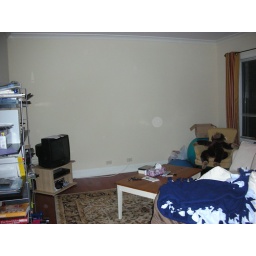
living room - standing in door